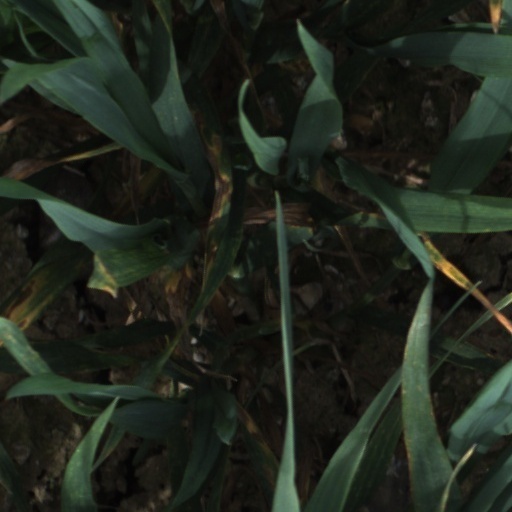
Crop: wheat